Reginald Arkell

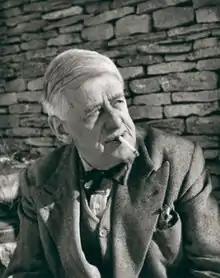
Arkell in 1956.

Reginald Arkell (14 October 1881 – 1 May 1959) was a British script writer and comic novelist who wrote many musical plays for the London theatre. The most popular of those was an adaptation of the spoof history book "1066 and All That": "1066—and all that: A Musical Comedy based on that Memorable History by Sellar and Yeatman". He was the author of "A Cottage in the Country" and the Green Fingers series of garden verse.